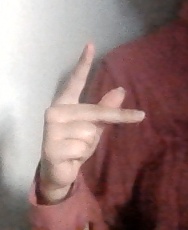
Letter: dha